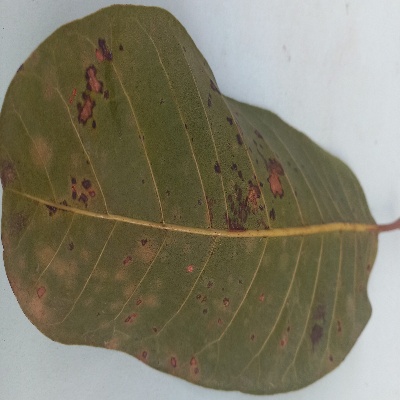
Crop: Cashew
Condition: anthracnose